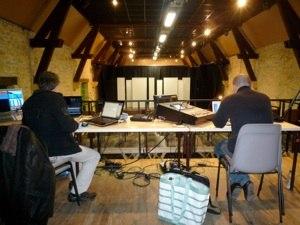
régie avec Vimi, Dlight et PolyAurès
Les logiciels de technique de spectacle assistent les différents concepteurs et régisseurs d'un spectacle dans leur travail. Ils remplacent ou complètent les matériels existants. Ils permettent le contrôle d'une ou de plusieurs tâches mettant en œuvre une ou des techniques spécifiques. Ils permettent la synchronisation d'événements, la restitution en temps réel, le déclenchement centralisé ou dynamique d'effets sonores, lumineux ou de mouvements de décor.